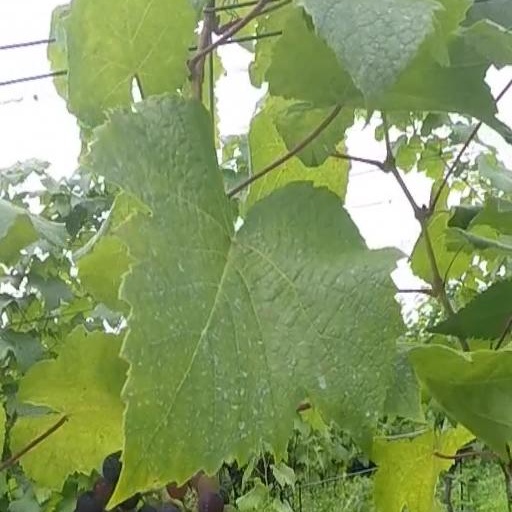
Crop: grape